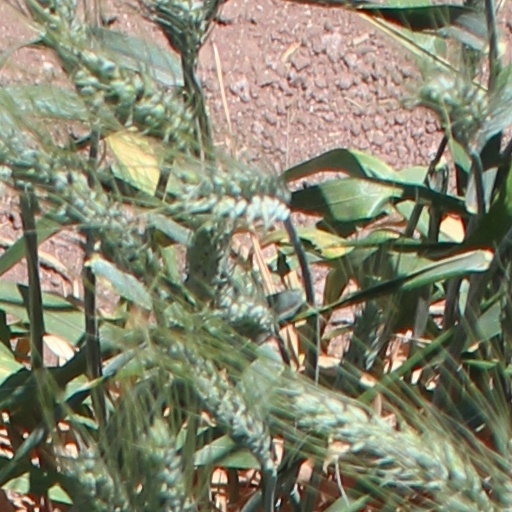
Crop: wheat